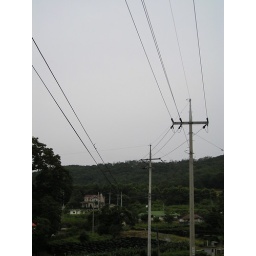
On the hill there is a more modern house that is western style. Something that is quite rare to see in Korea.